Adeline Jaeger

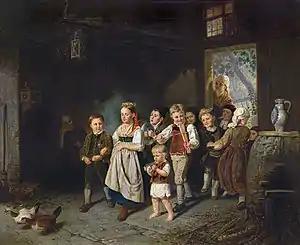
The Children's Wedding

After Friedrich's death, she moved into a home owned by some relatives, where she painted portraits, gave lessons, and took in elderly lodgers. In 1879 she moved again, to Bonn, where she was eventually taken in by her unmarried daughters, Adele and Ida. Although she was plagued by gout, she continued to paint. She died at the age of eighty-eight, from a lung inflammation.